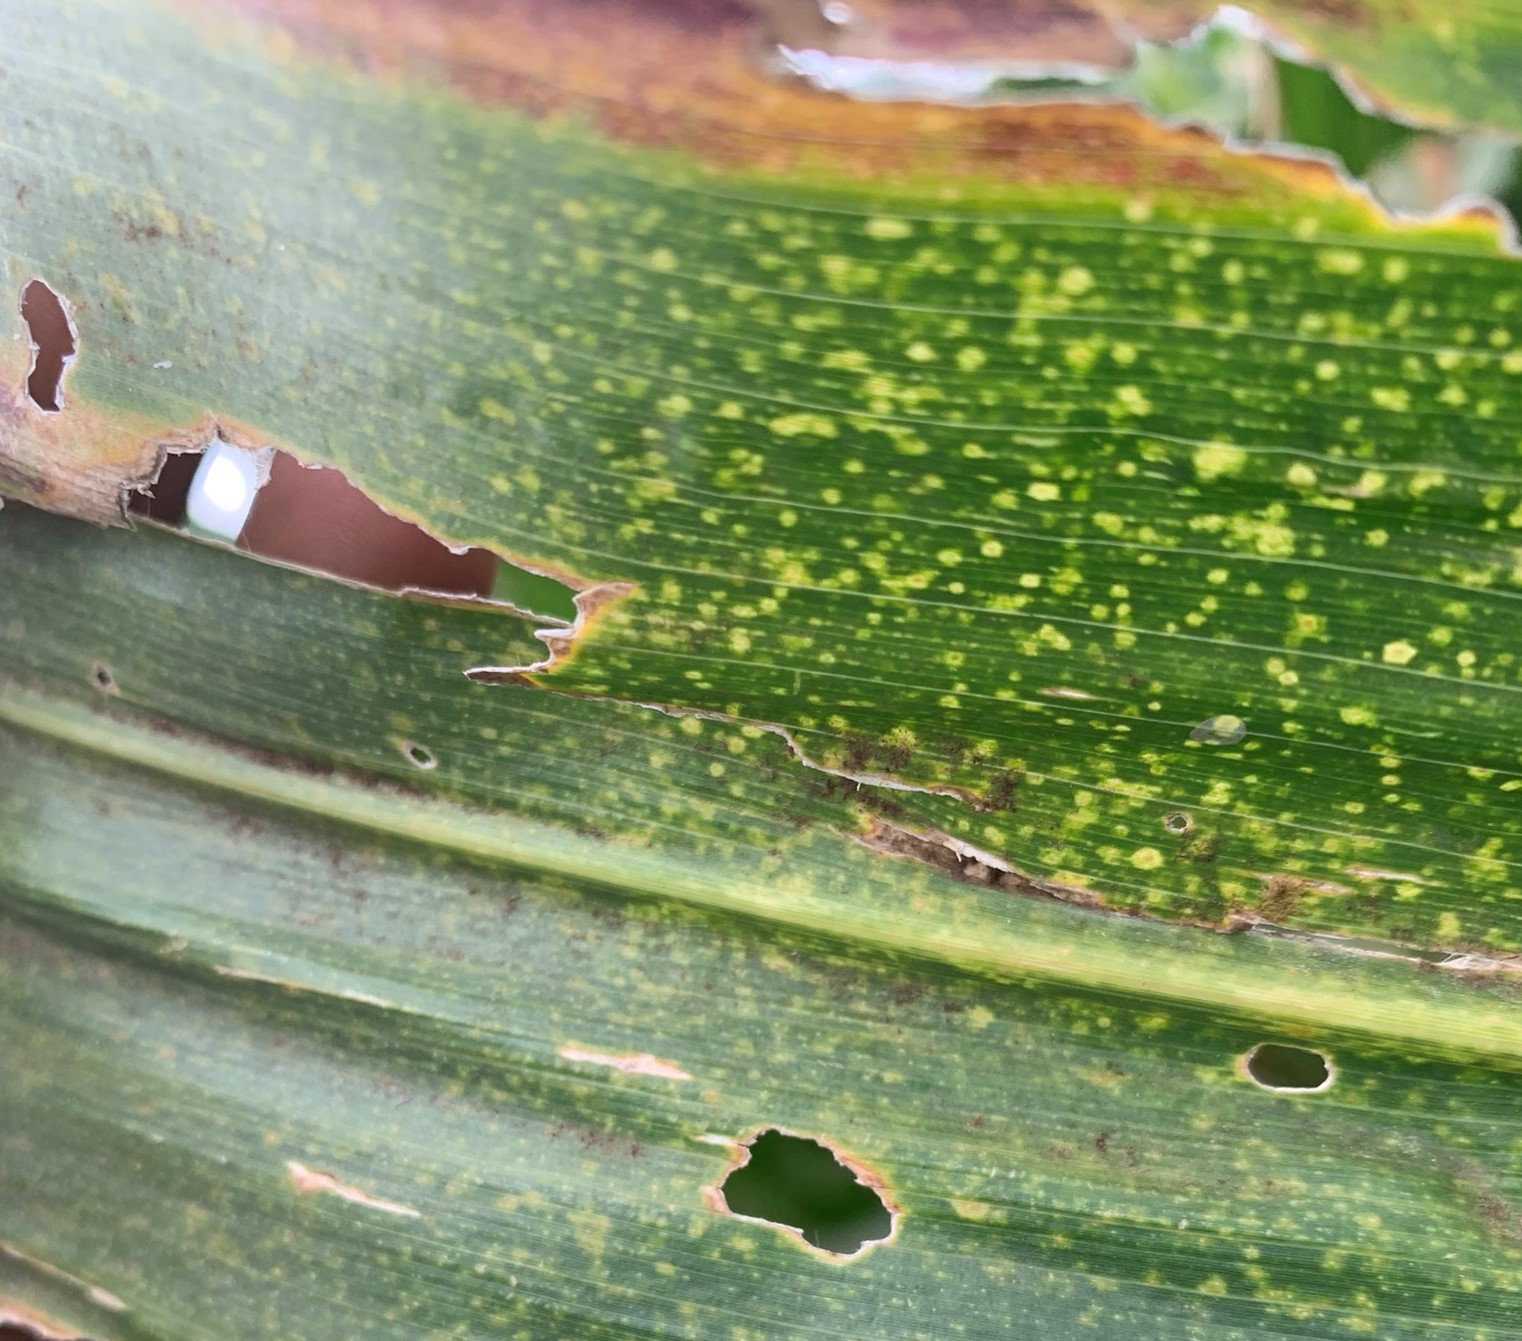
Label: MLN